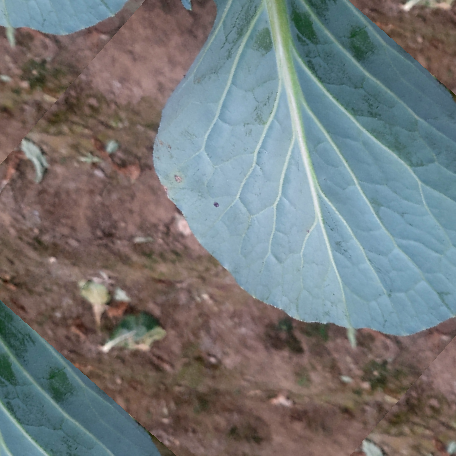
Label: Disease Free